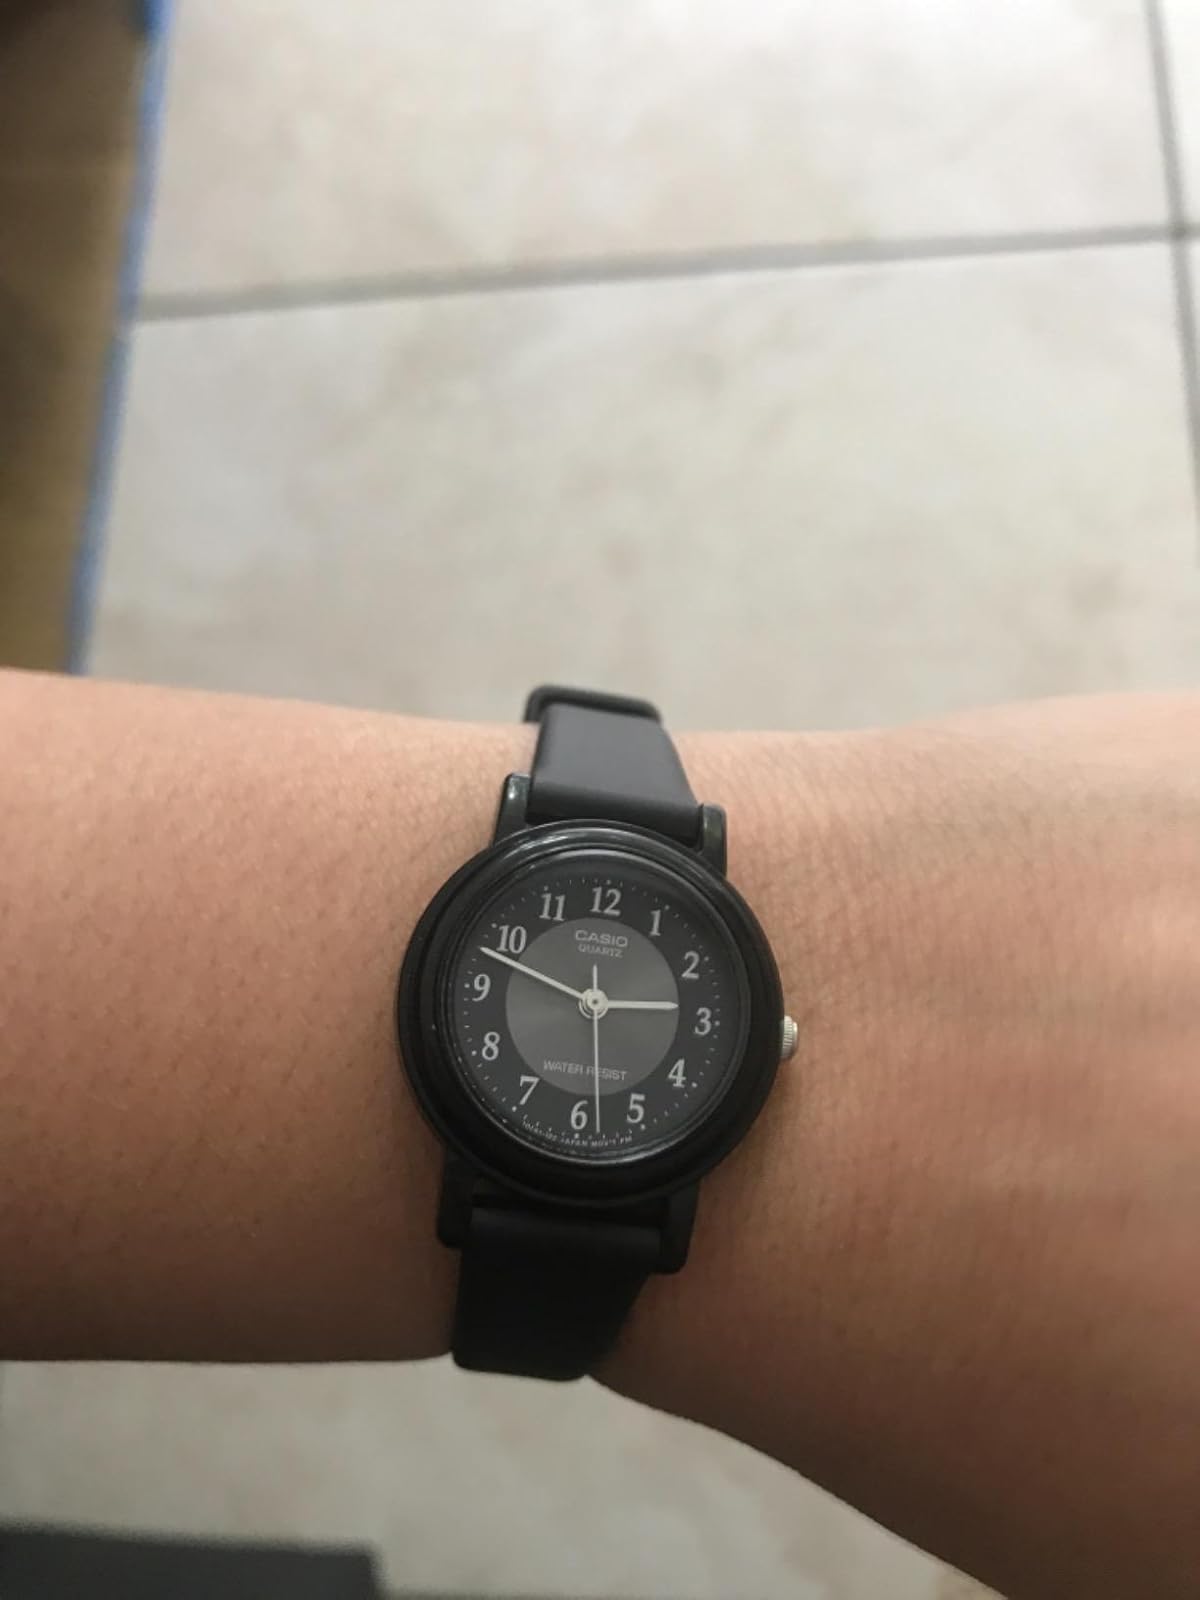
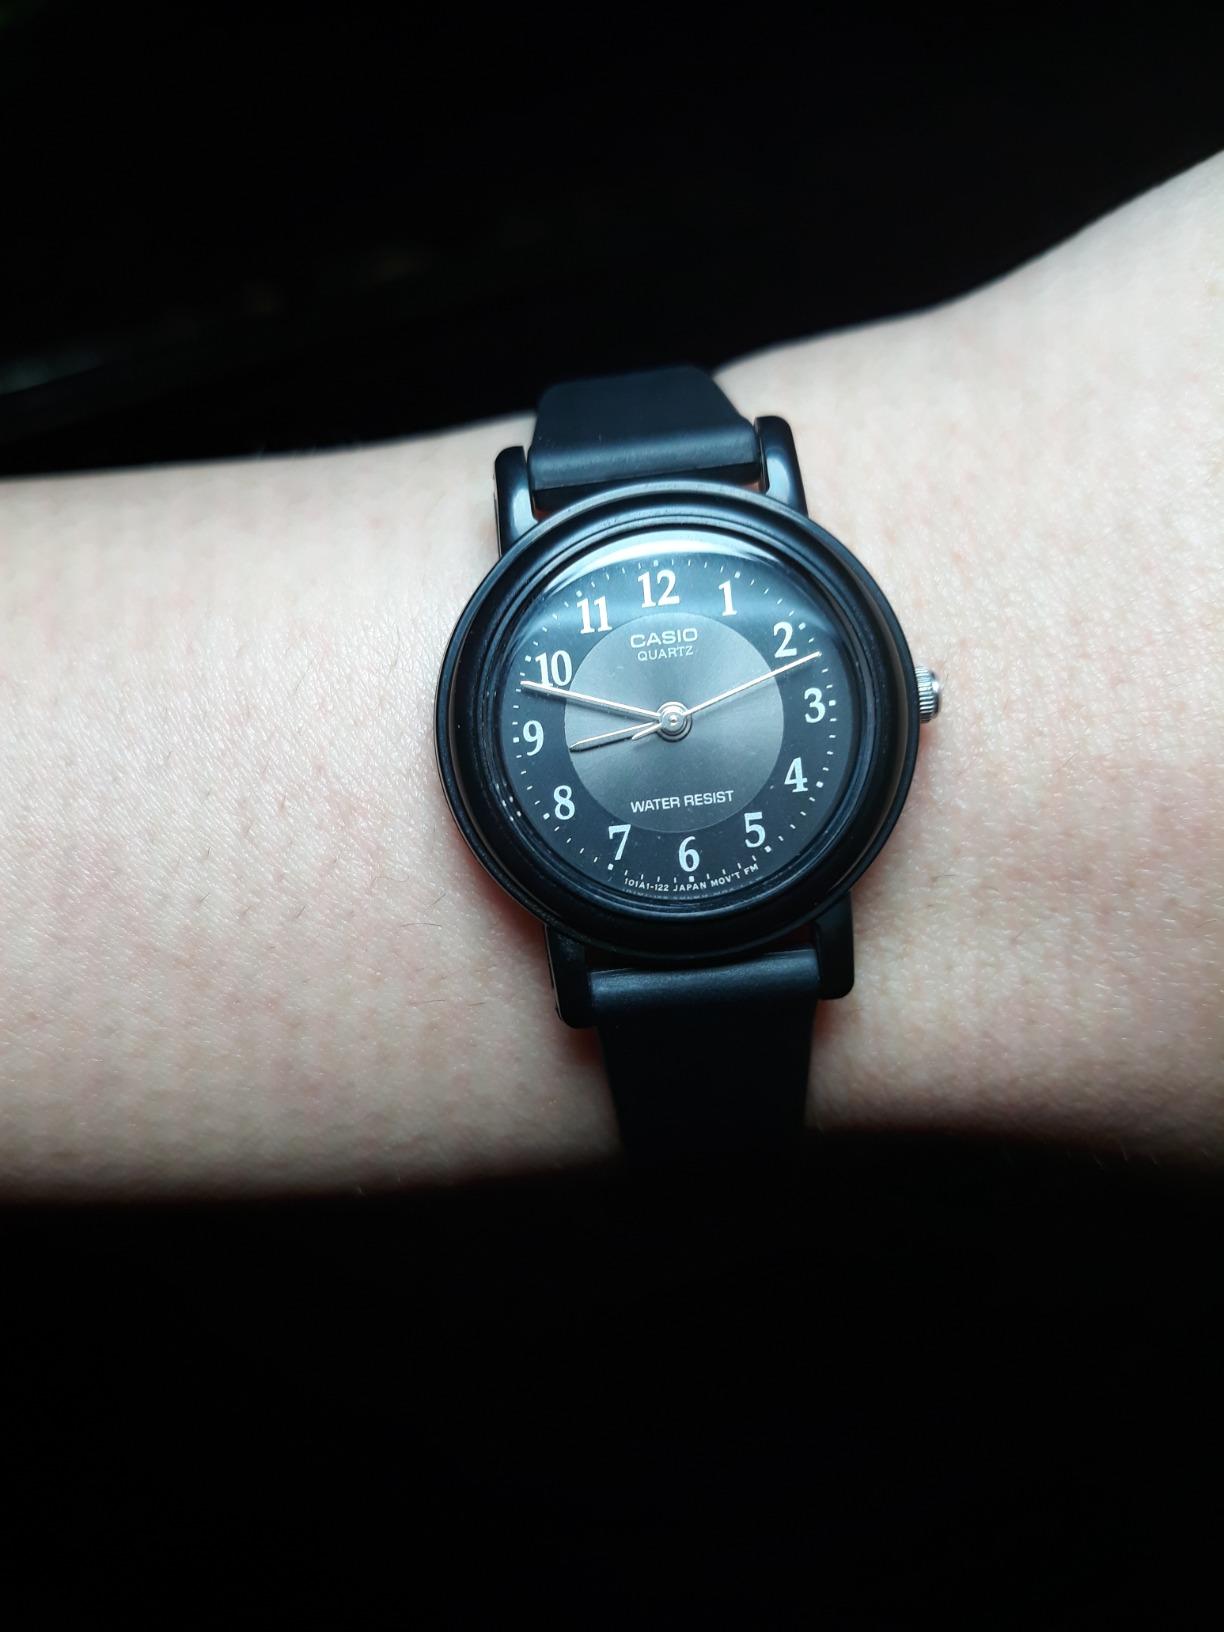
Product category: accessories_watch
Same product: yes